Book of Hours of Simon de Varie

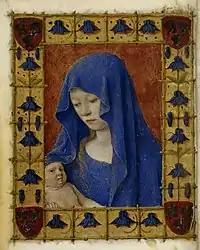
Jean Fouquet, "Mary holding the Christ-child". 74 G 37a 1v

The border decorations are set within elaborate depictions of foliage. Blue, rose red and milk white hues predominate, while the initials and parts of the branchwork are lined with gold coloured paint. The foliage consists of intertwined branches, heavily decorated leaves and flowers interwoven with figures, animals, birds and fantastic human or animal forms ("grotesques"). Coats of arms similar to those in the donor leaf appear in the borders of the page, though they have been painted over.